Giorgio Moroder

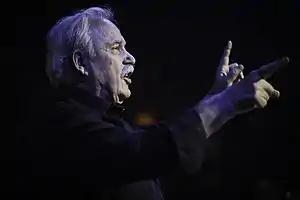
Moroder at First Avenue, Minneapolis, in 2018

Giovanni Giorgio Moroder (born 26 April 1940) is an Italian composer and record producer. Dubbed the "Father of Disco", Moroder is credited with pioneering Euro disco and electronic dance music. His work with synthesizers had a significant influence on several music genres such as hi-NRG, Italo disco, synth-pop, new wave, house, and techno music.